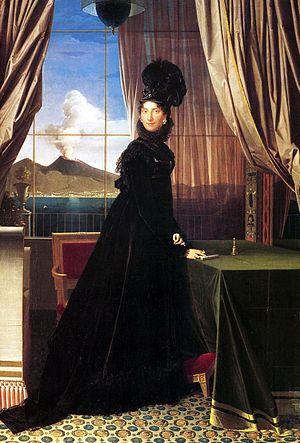
Portrait de Caroline Murat reine de Naples
La Reine Caroline Murat est un tableau peint par Jean-Auguste-Dominique Ingres en 1814. C'est un portrait en pied qui résulte d'une commande de la reine de Naples Caroline Murat née Bonaparte à Ingres. Commencé par le peintre lors de son séjour à Naples, et achevé en atelier à Rome, il fut longtemps considéré comme perdu. Il est redécouvert et authentifié en 1987 par l'historien d'art Hans Naef. Il se trouve dans une collection particulière.